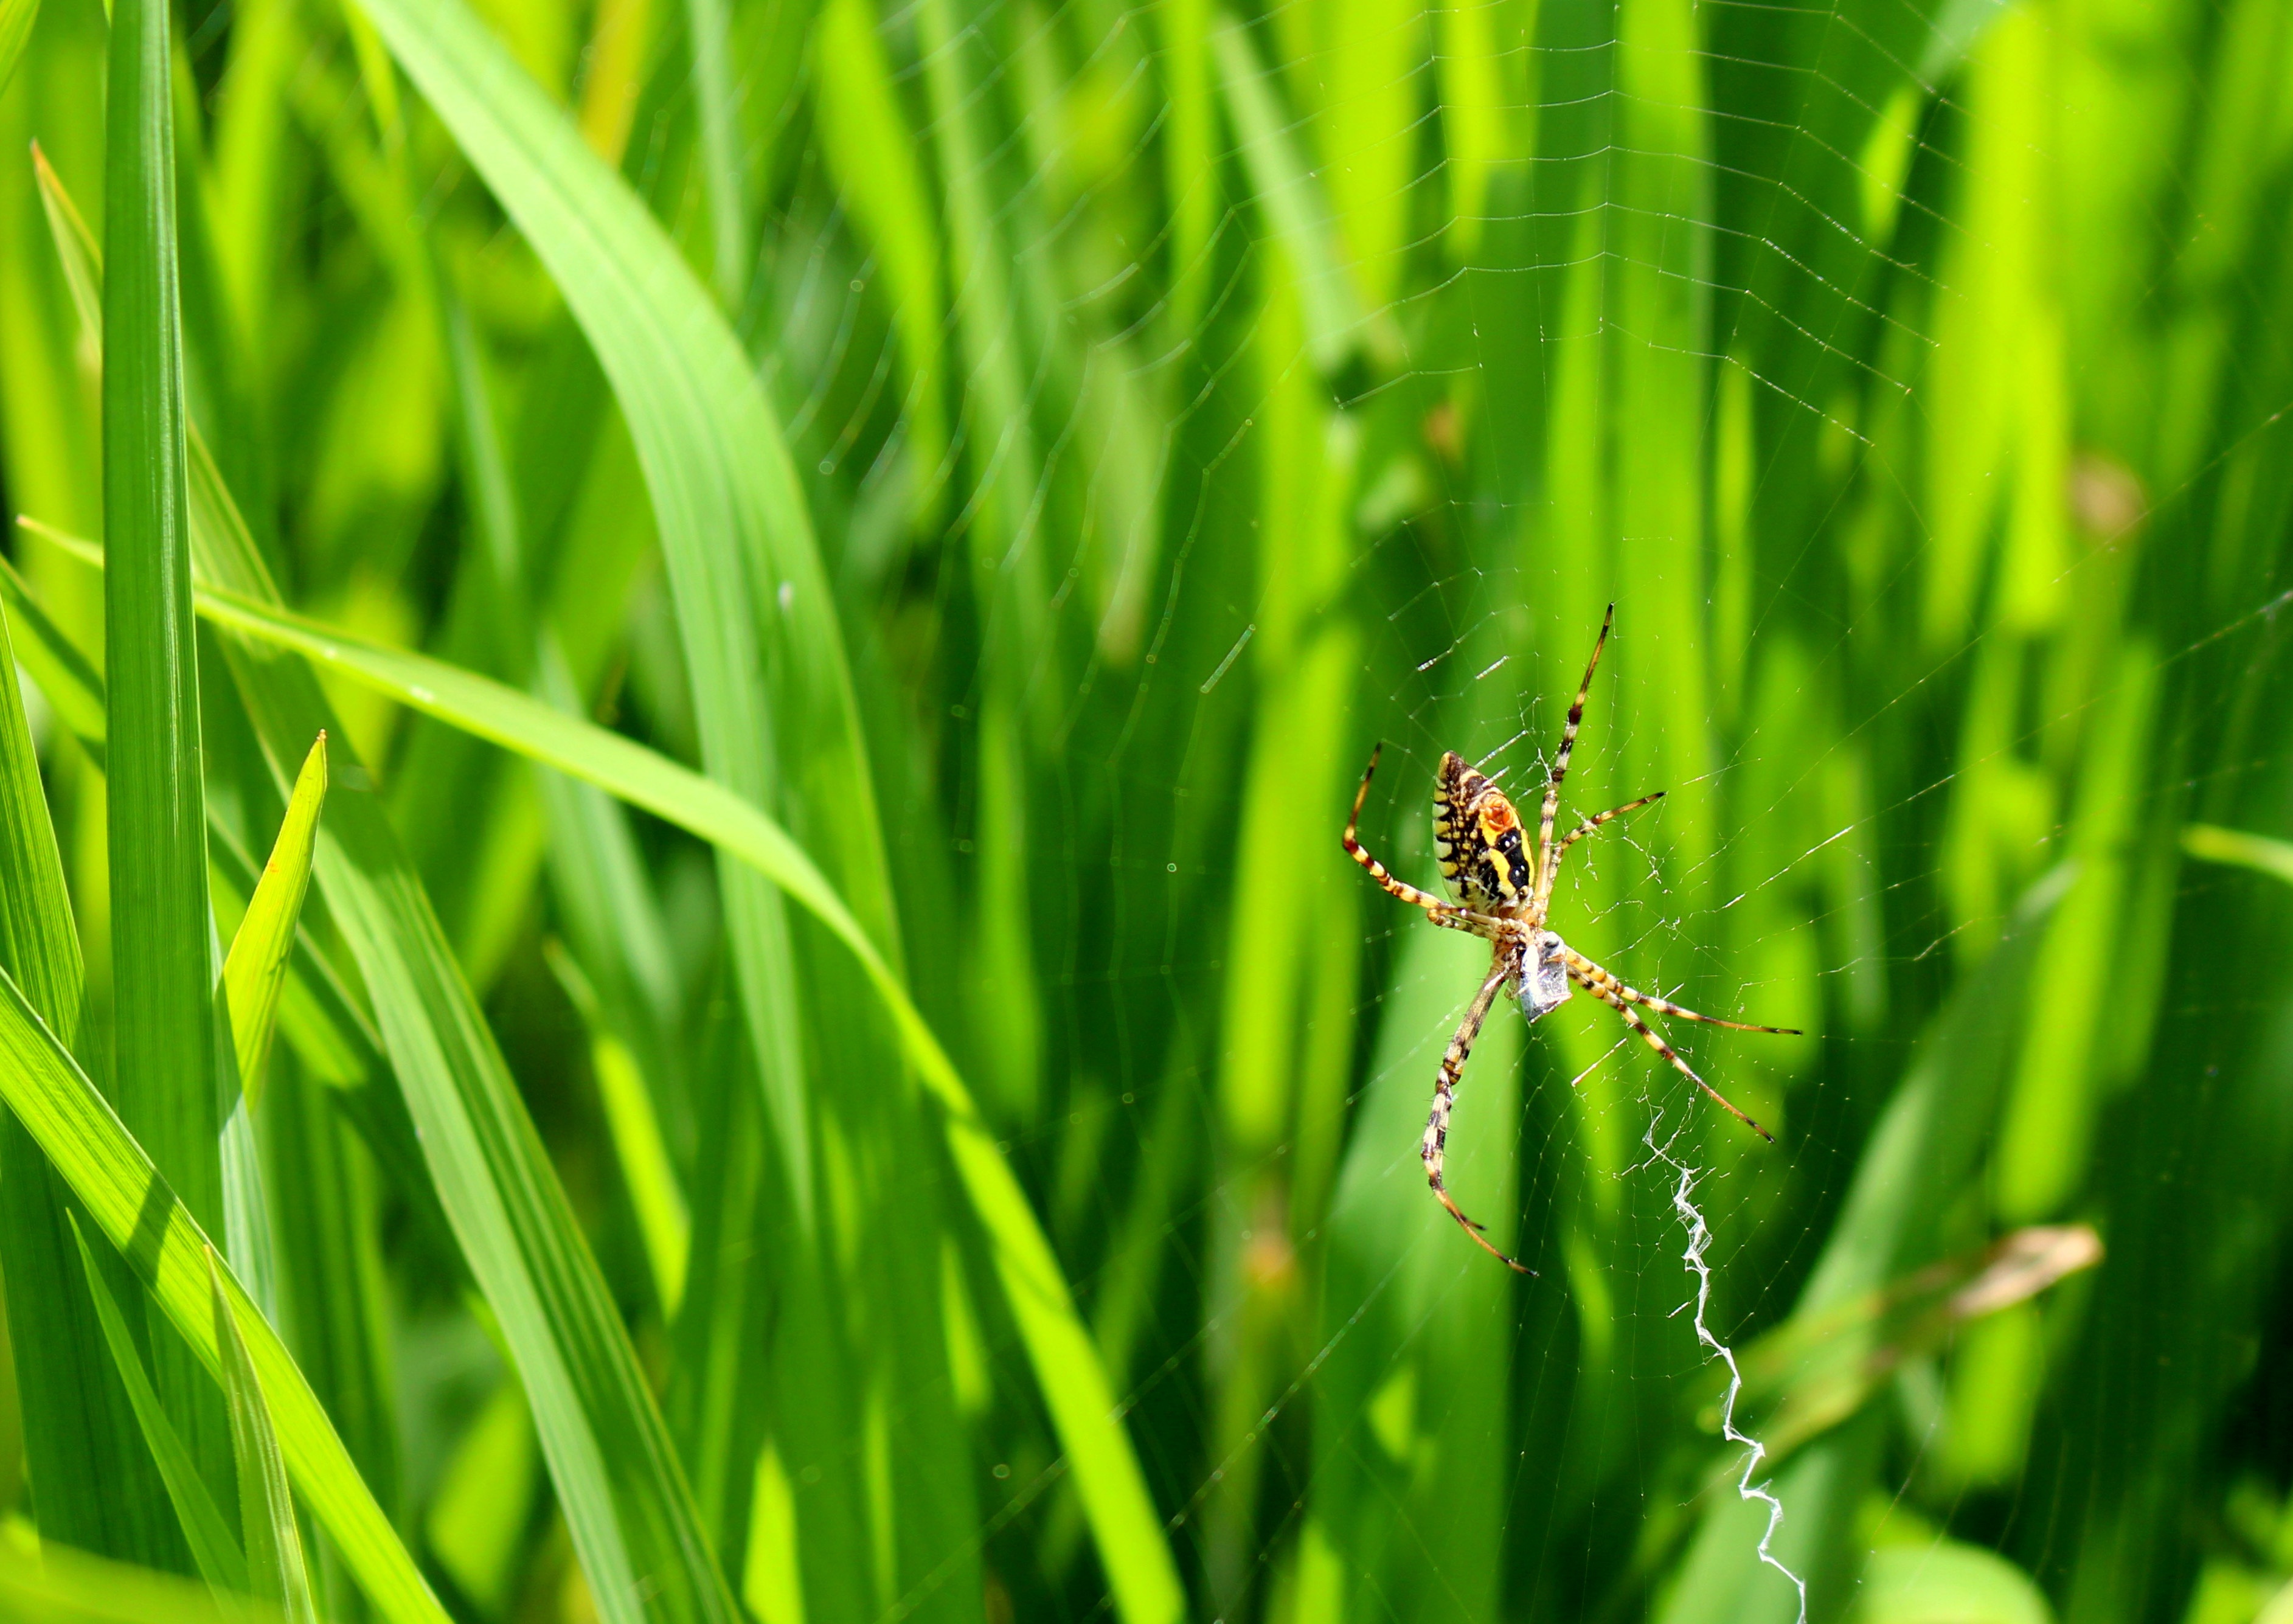
nature, grass, dew, lawn, photography, meadow, leaf, flower, green, insect, natural, fauna, invertebrate, close up, spider, damselfly, moisture, macro photography, grass family, plant stem, dragonflies and damseflies